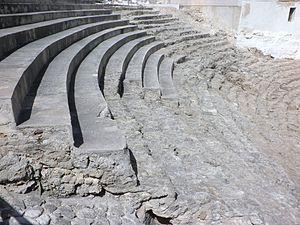
Le théâtre romain de Gadès a été découvert en 1980, après que des fouilles archéologiques destinées à localiser le Castillo de la Villa, le révélèrent. Jusqu'alors seulement certaines de ses galeries intérieures avaient pu être identifiées sans que l'on sache à quel édifice elles appartenaient.